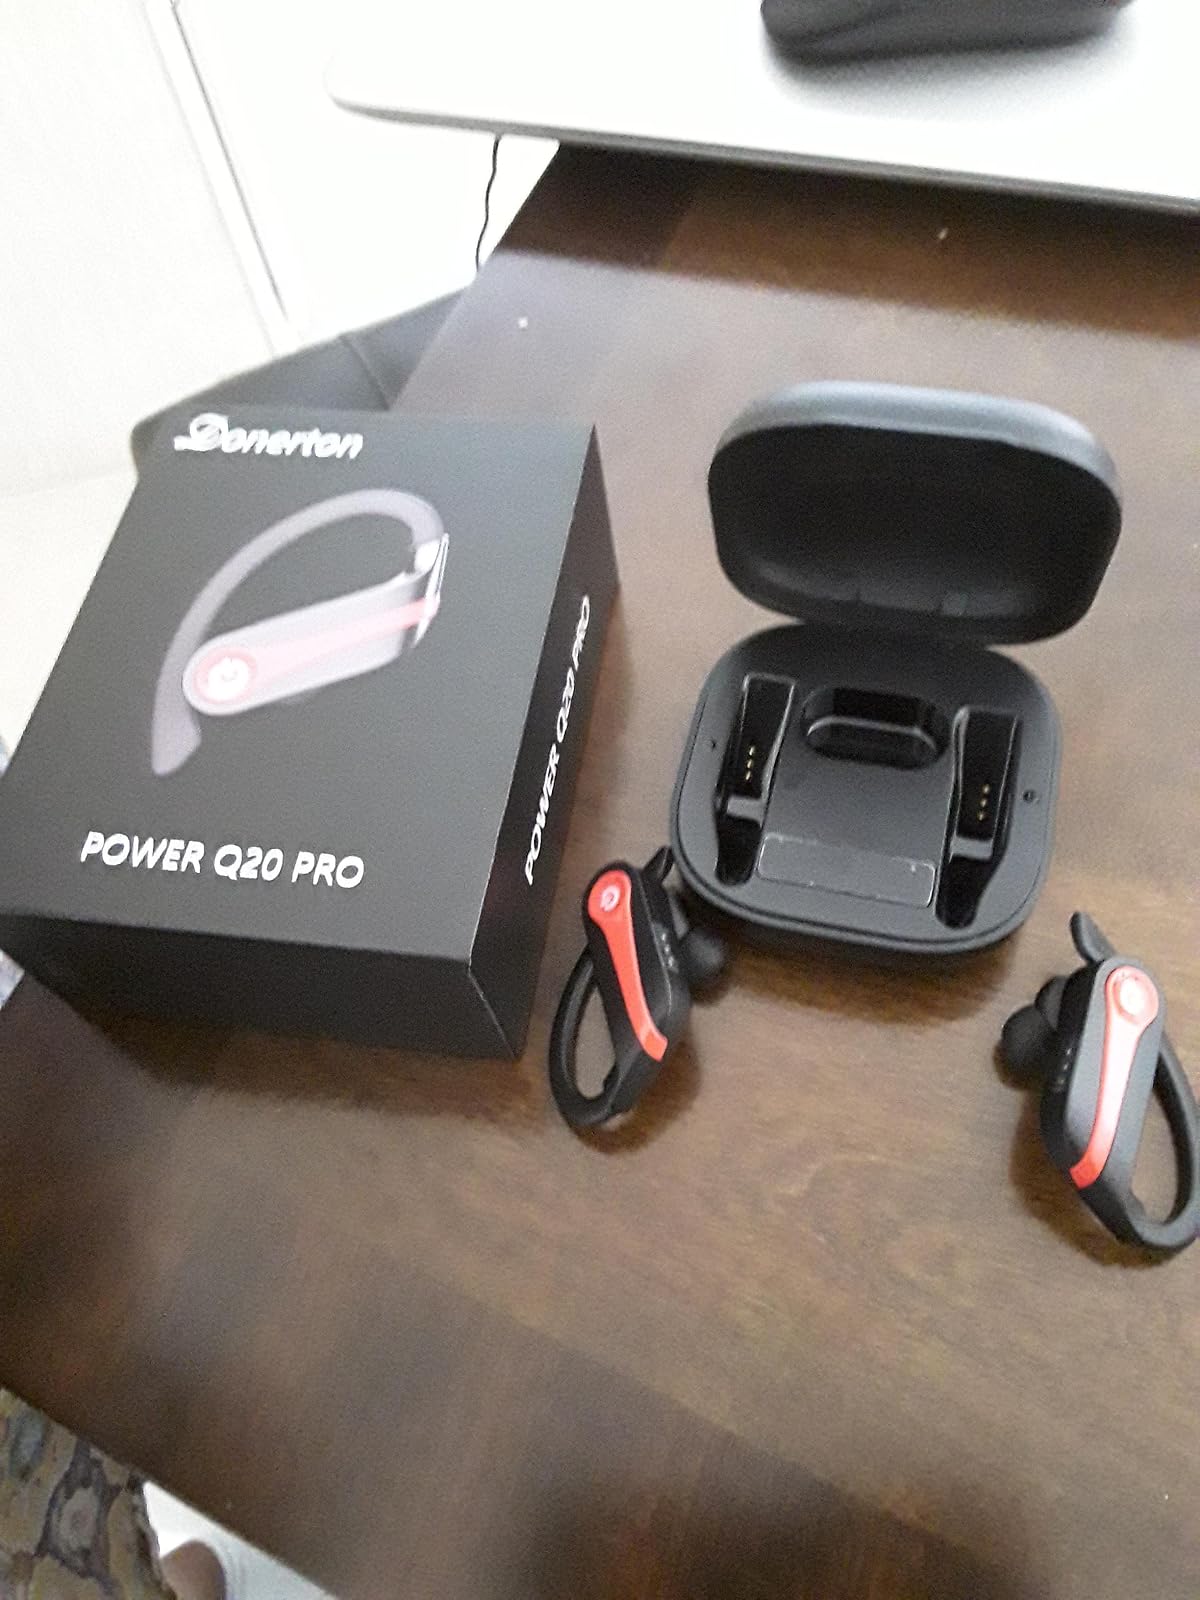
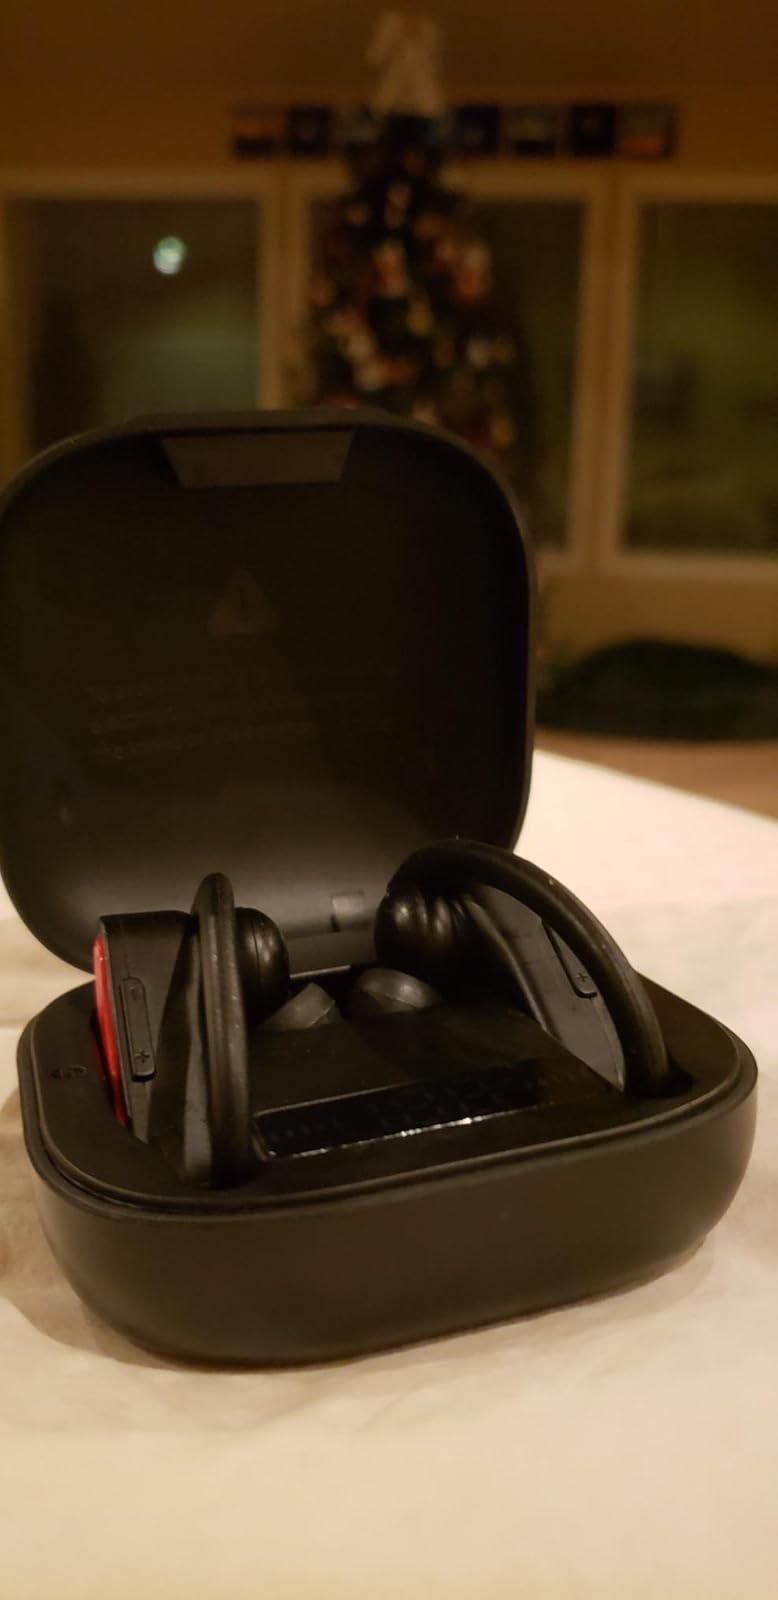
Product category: earbuds
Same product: yes